Girolamo Savonarola

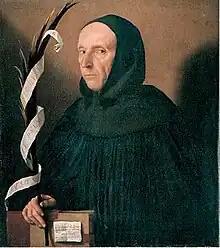
Fantasy portrait of Savonarola by Moretto da Brescia,

Savonarola was born on 21 September 1452 in Ferrara to Niccolò di Michele and Elena. His father, Niccolò, was born in Ferrara to a family originally from Padua; his mother, Elena, claimed a lineage from the Bonacossi family of Mantua. She and Niccolò had seven children, of whom Girolamo was third. His grandfather, Michele Savonarola, a noted and successful physician and polymath, oversaw Girolamo's education. The family amassed a great deal of wealth from Michele's medical practice. After his grandfather's death in 1468 Savonarola may have attended the public school run by Battista Guarino, son of Guarino da Verona, where he would have received his introduction to the classics as well as to the poetry and writings of Petrarch, father of Renaissance humanism. Earning an arts degree at the University of Ferrara, he prepared to enter medical school, following in his grandfather's footsteps. At some point, however, he abandoned his career intentions.